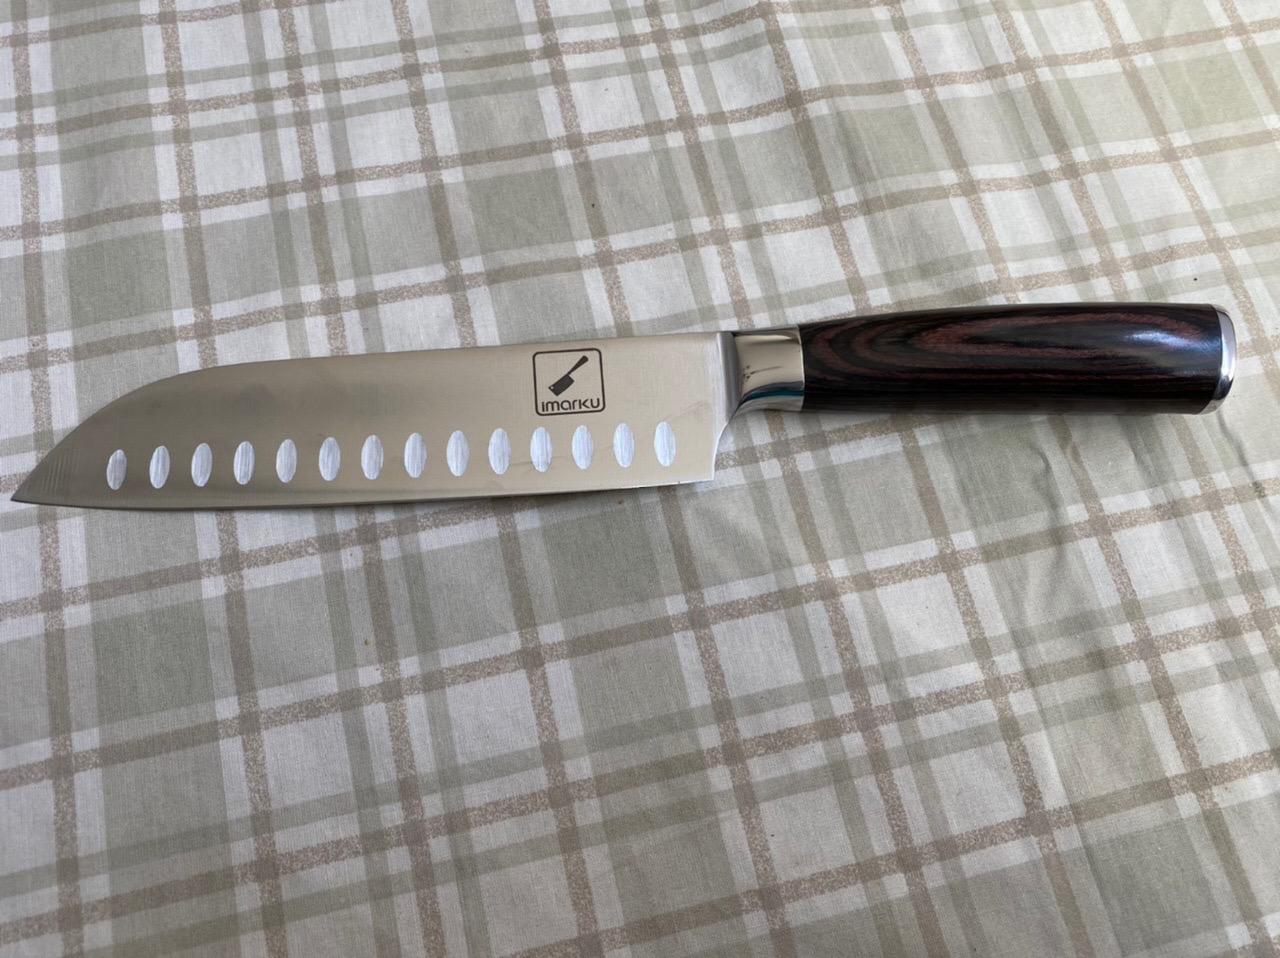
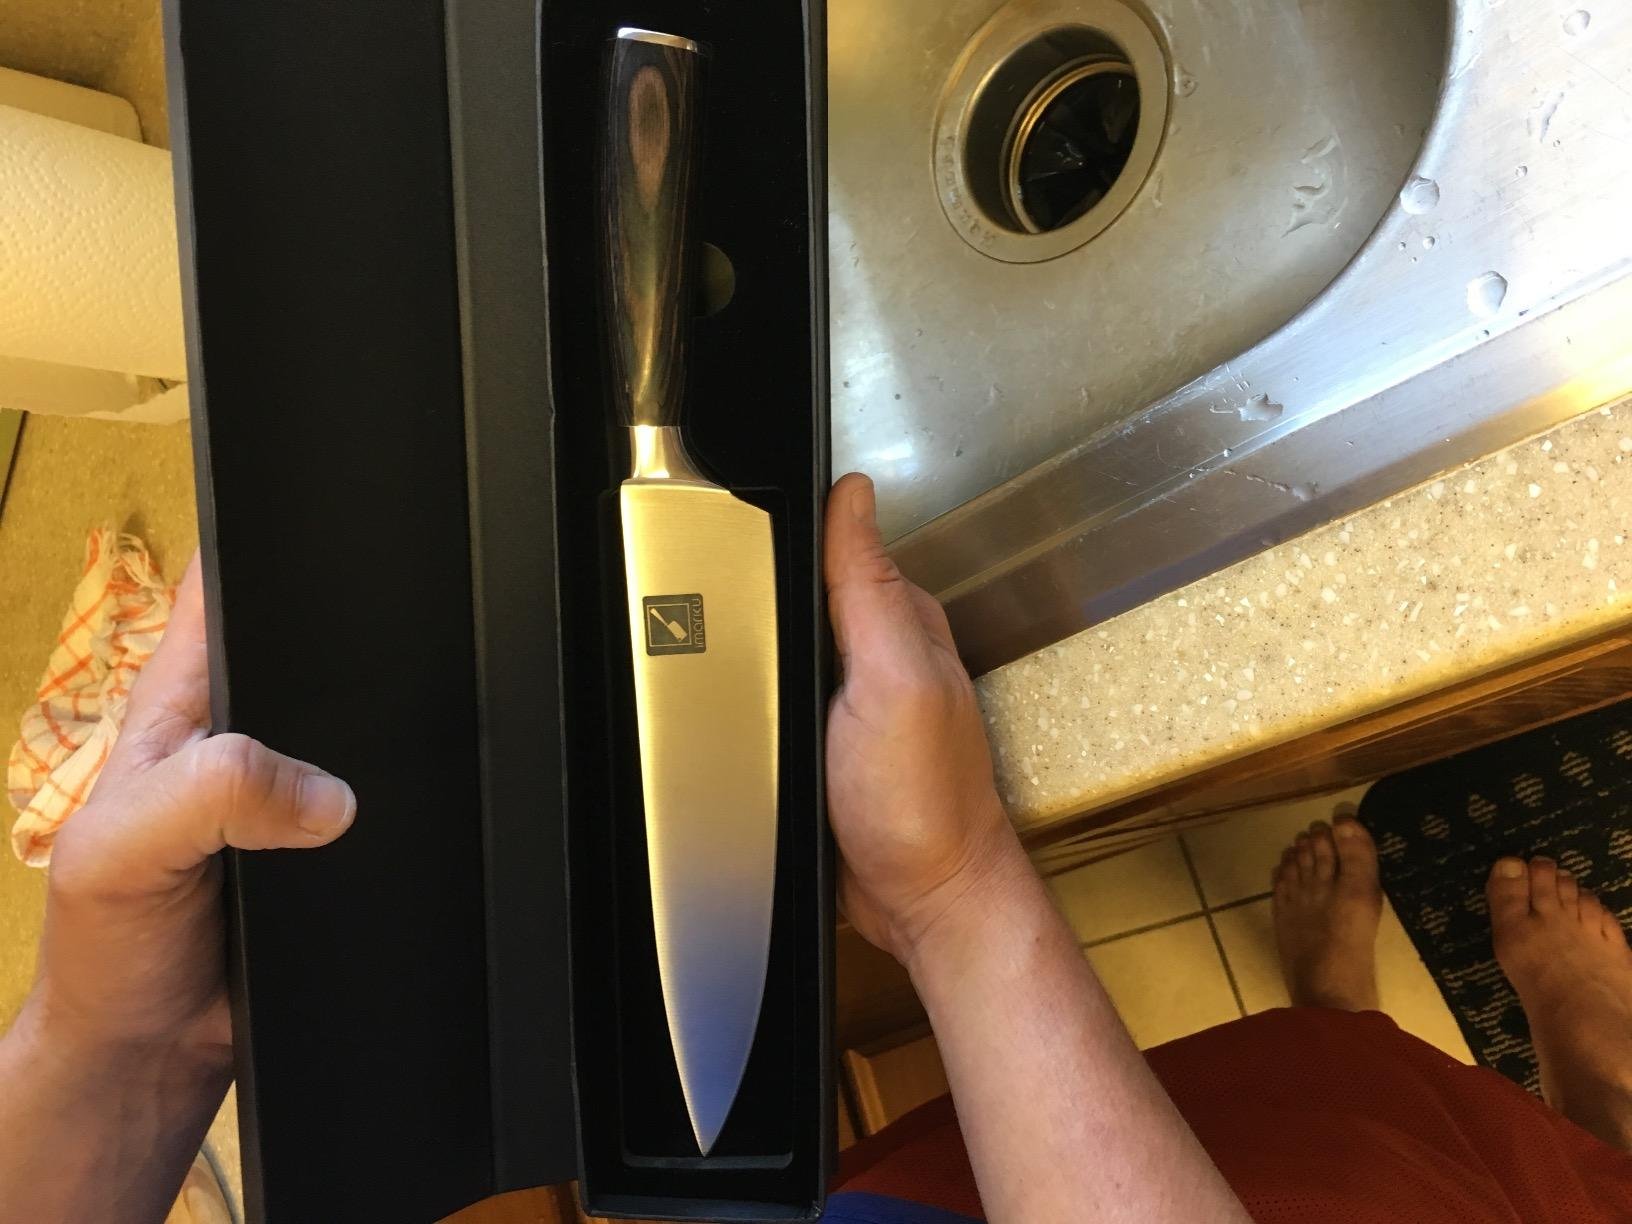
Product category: items_knife
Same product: no